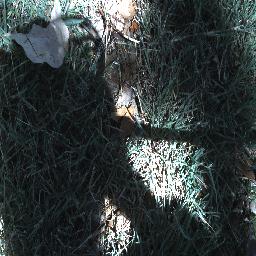
Label: negative